Tomi Juric

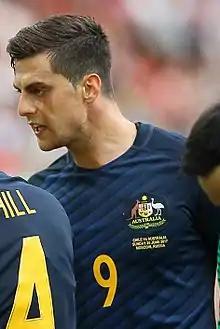
Juric playing for Australia in 2017

Tomi Juric (born 22 July 1991) is an Australian professional soccer player who plays as a striker for Slovenian club Koper.